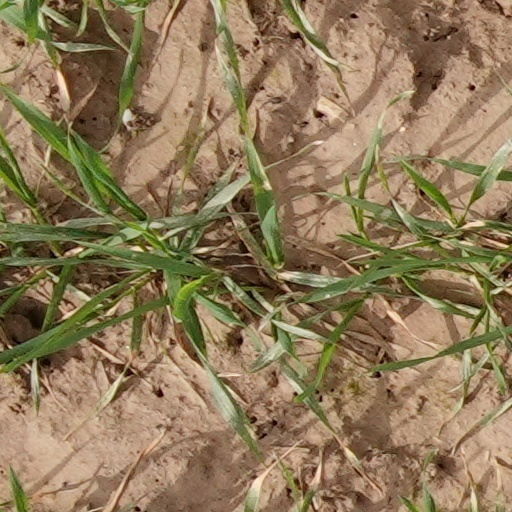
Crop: wheat